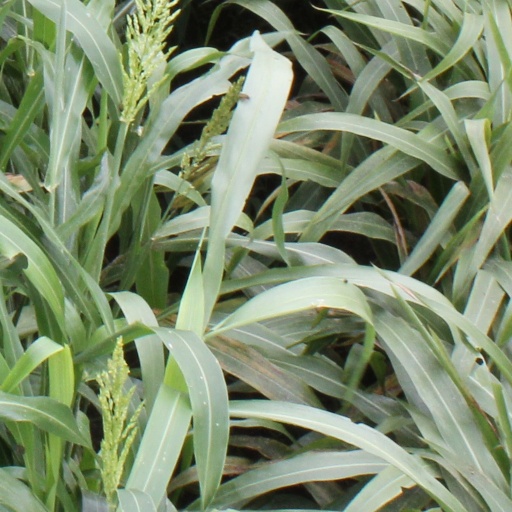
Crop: sorghum